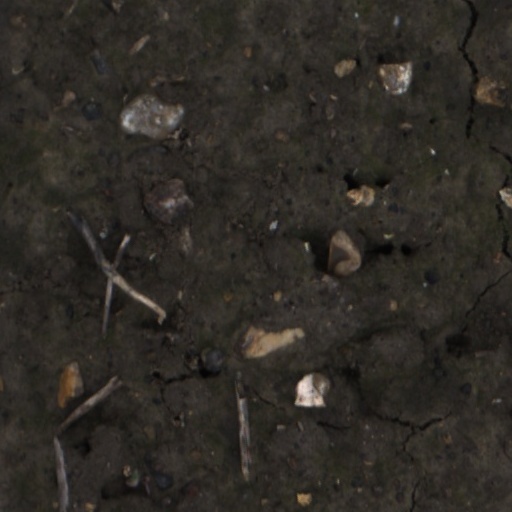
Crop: wheat